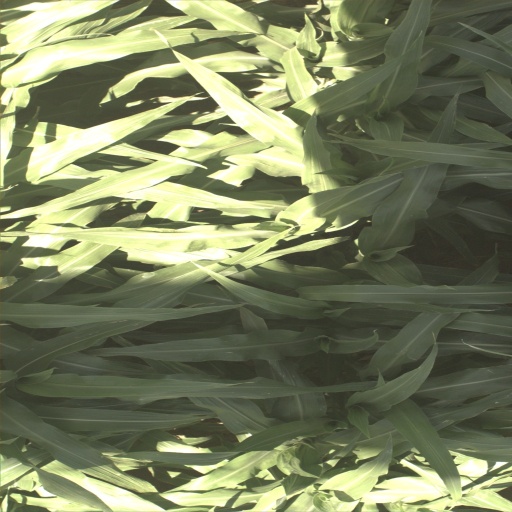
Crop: sorghum